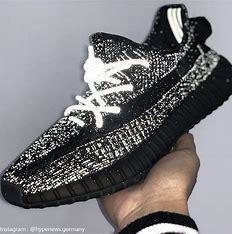
Brand: Adidas
Model: Yeezy Boost 350